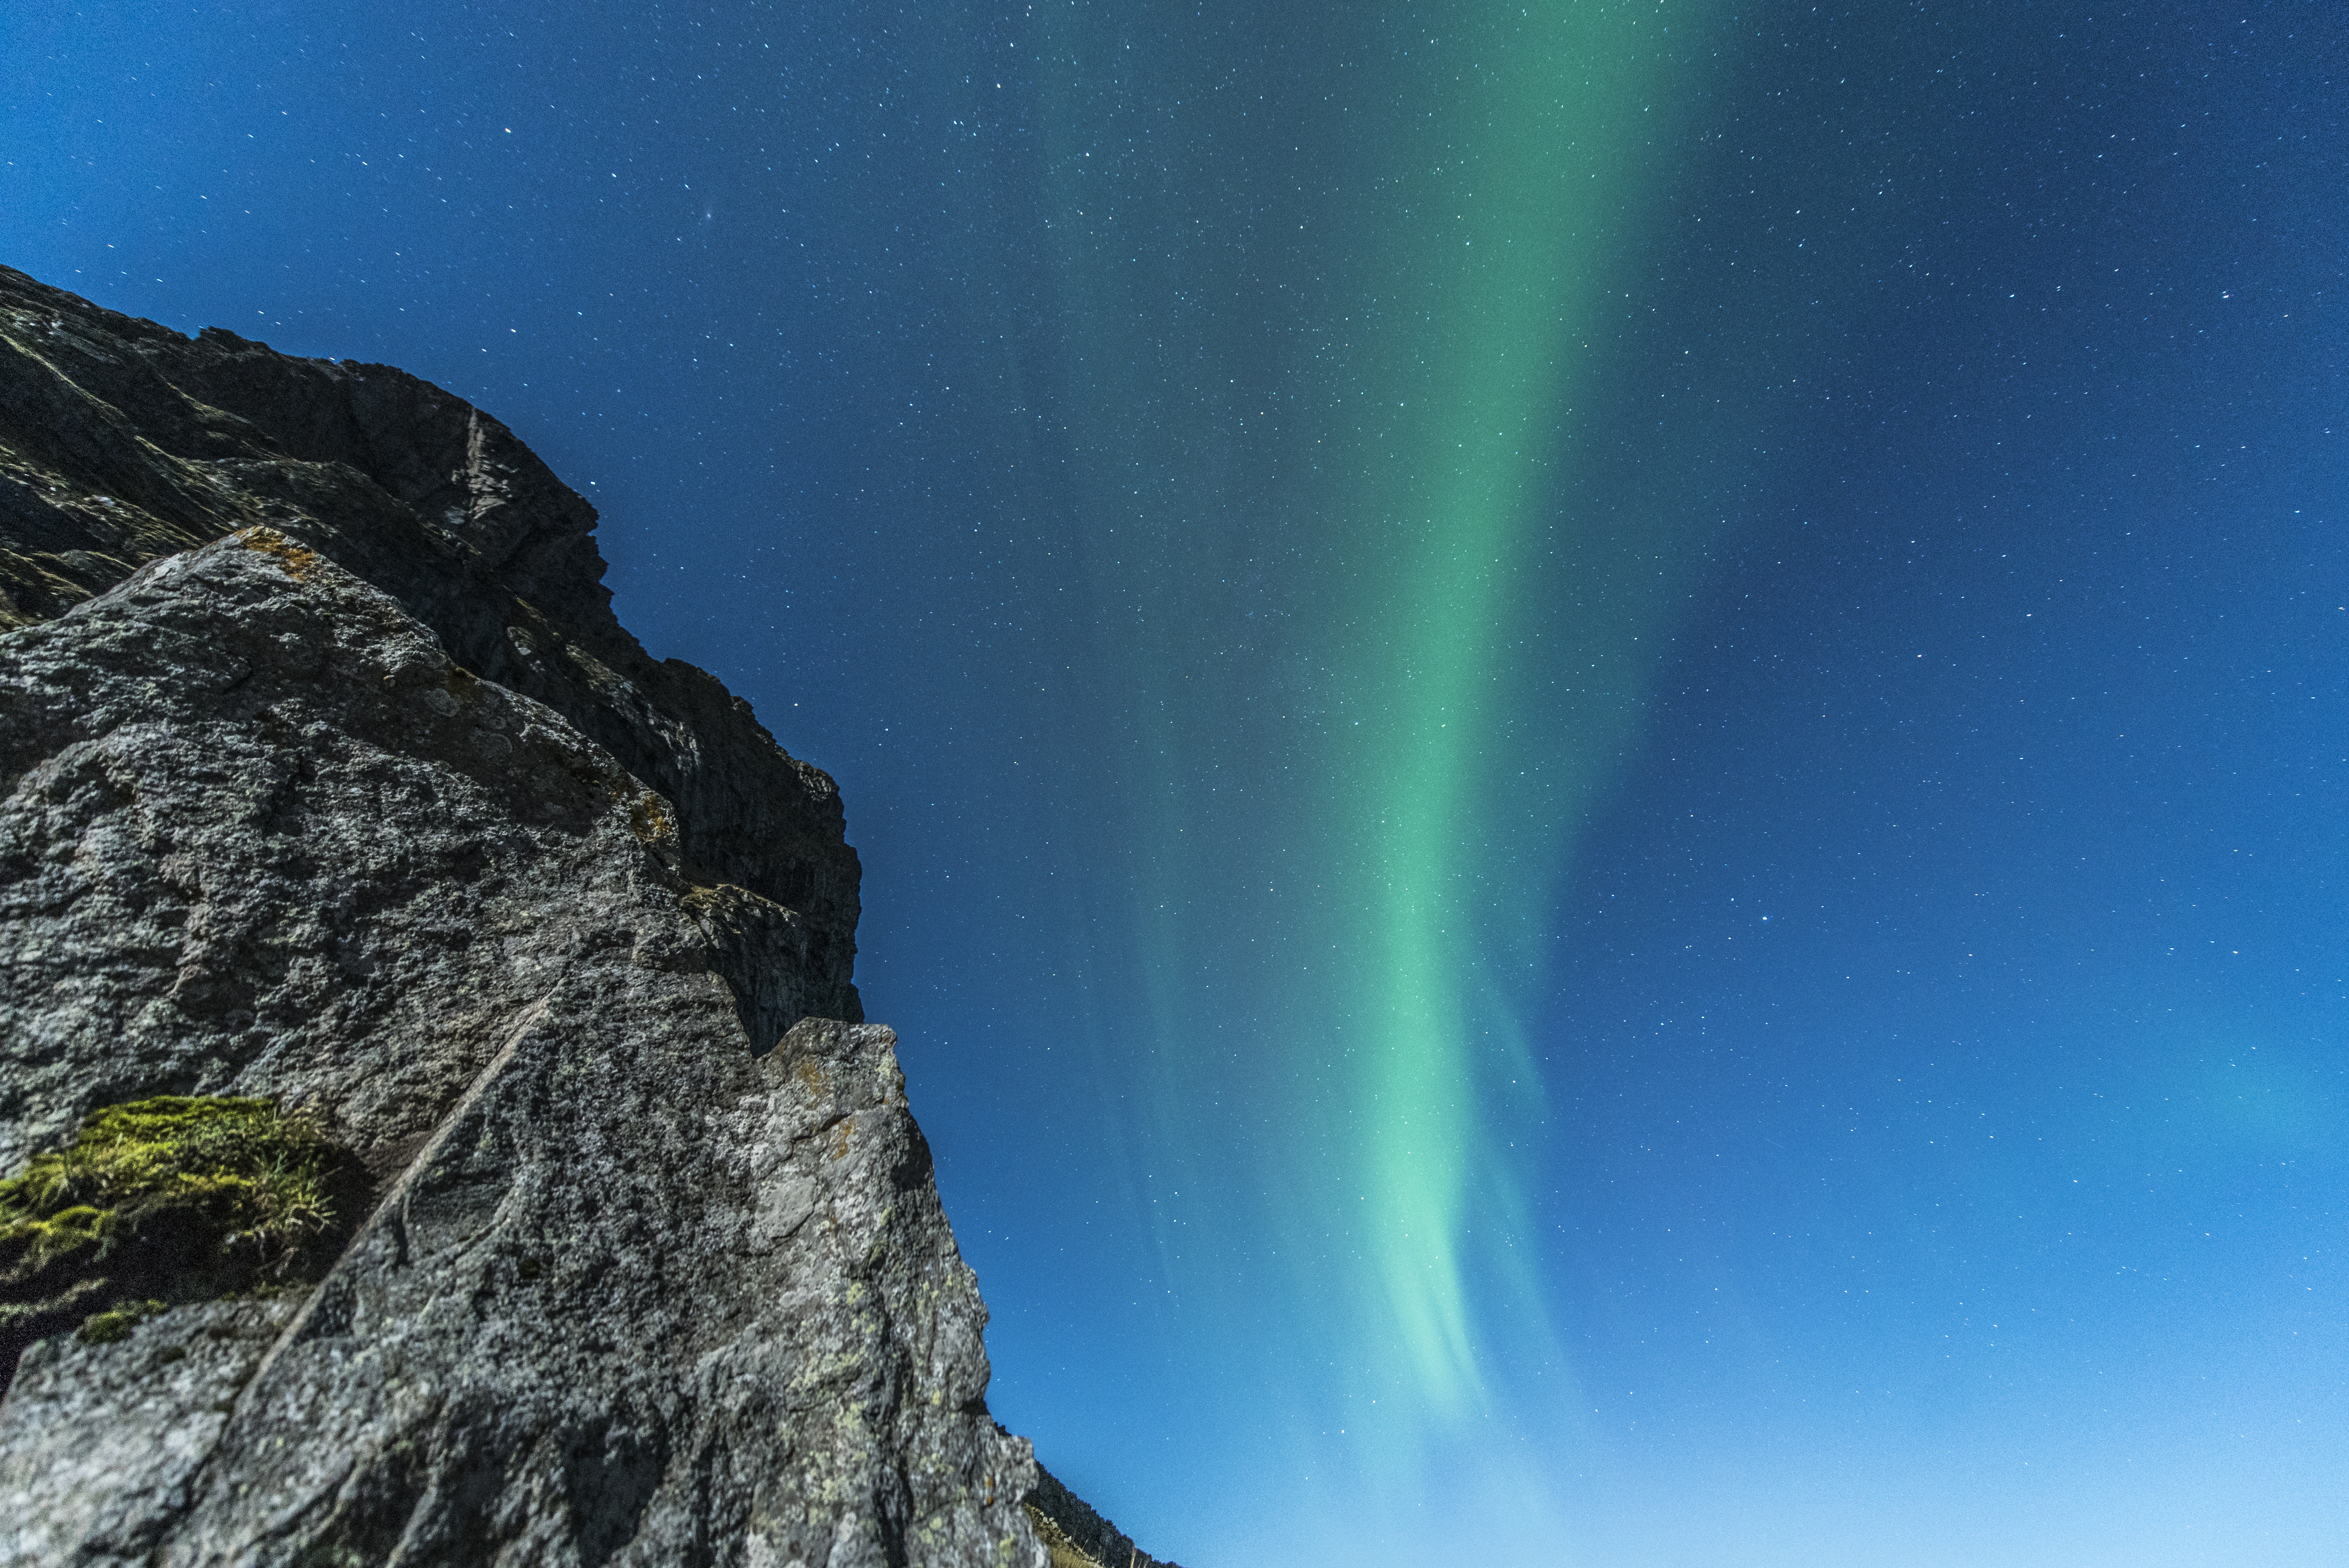
sky, night, atmosphere, green, blue, aurora, aurora borealis, norway, lofoten